Lando Norris

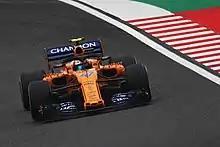
Norris testing for McLaren during free practice at the 2018 Japanese Grand Prix

Norris raced full-time with Carlin in the 2017 European Formula 3 Championship, and faced competition from Joel Eriksson, Maximilian Günther and Callum Ilott for the championship title. Norris finished on the podium in twenty of the thirty races, including nine wins, and recorded eight pole positions. He clinched the title with two races remaining, marking his fifth racing championship title in four years. In November, Norris made his second appearance at the Macau Grand Prix. He was classified second in qualifying but dropped to seventh in the qualification race. He benefited from an accident between the leaders on the final lap to finish the Grand Prix second behind Dan Ticktum.